Colección Jumex

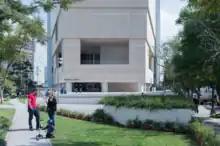
Museo Jumex

Colección Jumex is a private art collection owned by Eugenio López Alonso. The collection is housed at Museo Jumex, the main outpost of Fundación Jumex Arte Contemporáneo, located in the Polanco neighborhood in Mexico City. The museum opened in November, 2013 in a building designed by David Chipperflield. The main purpose of the museum is to promote the production, discussion and knowledge about contemporary art in Mexico. The museum produces exhibitions and also showcases works that are part of the collection. The foundation has a scholarship program for supporting Mexican students who want to study graduate programs related to the field of contemporary arts. It also offers grants for artists and organizations that are dedicated to the production, research and promotion of contemporary art, both within Mexico and internationally.